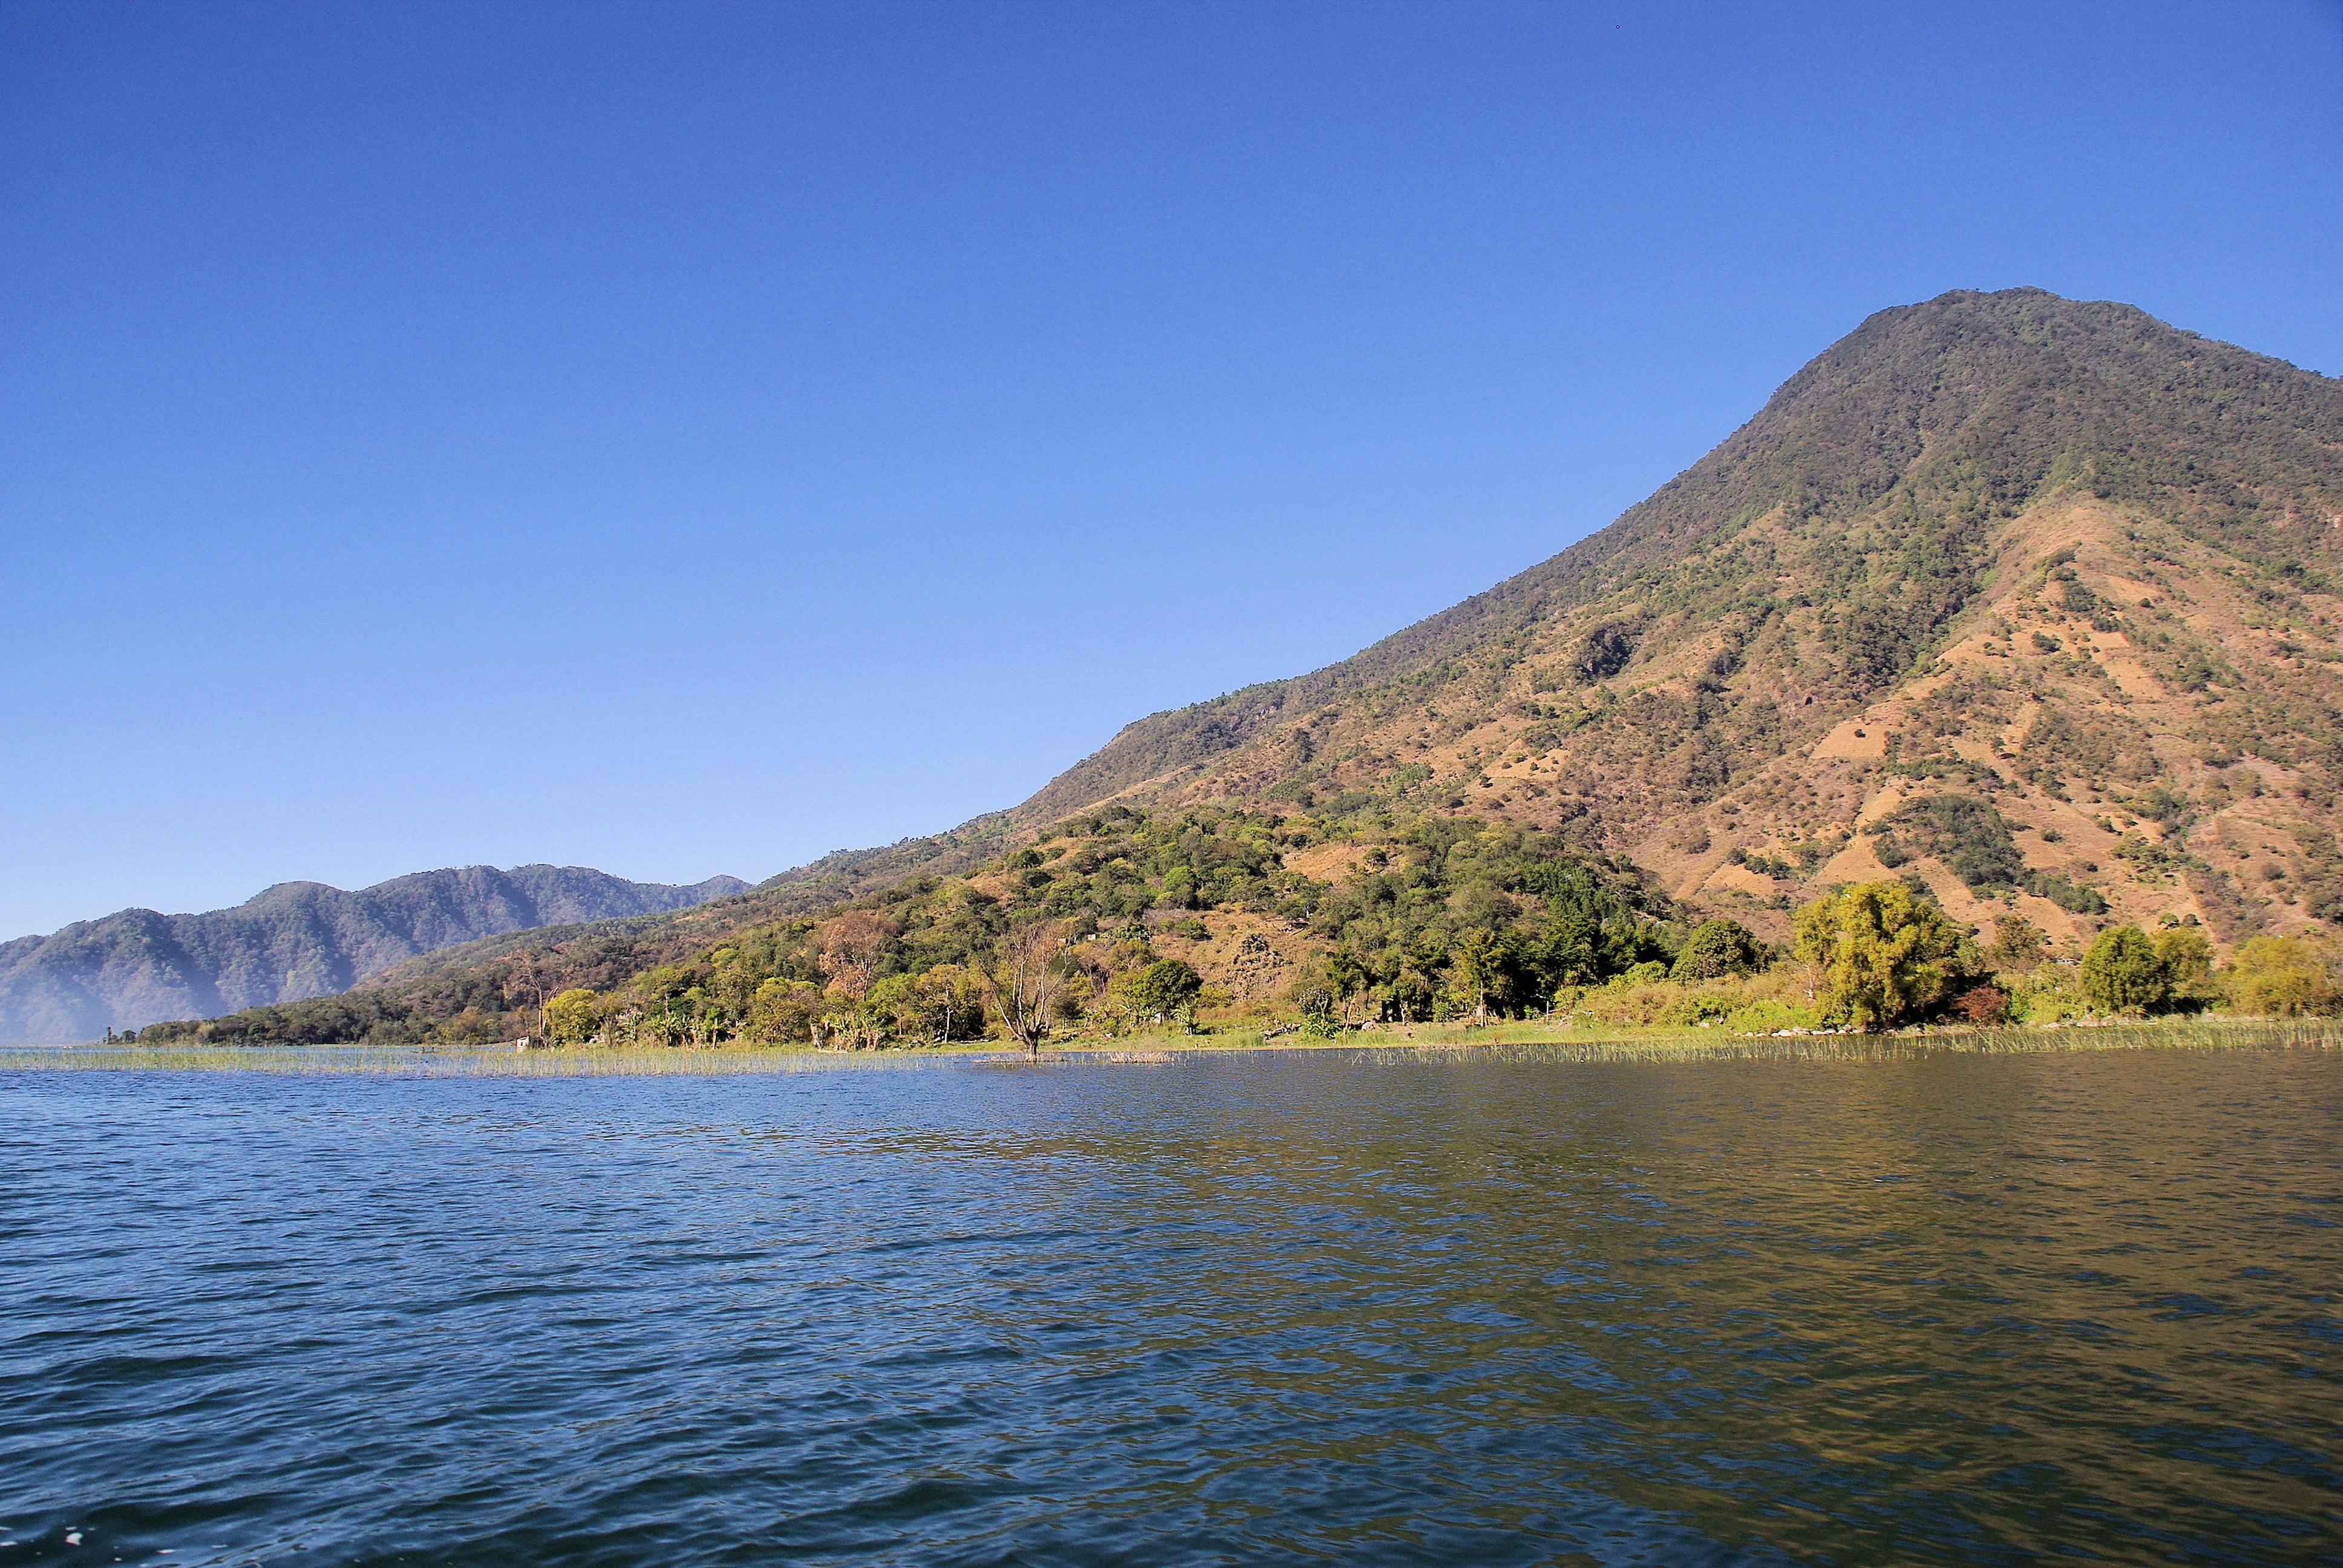
landscape, sea, nature, wilderness, mountain, hill, lake, river, mountain range, volcano, cone, reservoir, body of water, loch, guatemala, landform, atitlan, lake atitl n, mountainous landforms